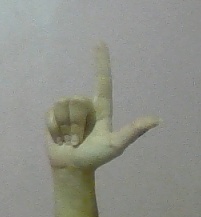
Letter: laam